Dominick Dunne's Power, Privilege, and Justice

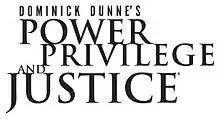

Dominick Dunne's Power, Privilege, and Justice is an American true crime television series that examines real-life cases of crime, passion, and greed involving privileged or famous people. The episodes were shown on truTV (formerly Court TV) and on Star TV in Canada as well as Zone Reality/CBS Reality in Europe and Bio. in Australia. The host of the show was Dominick Dunne. The series started in 2002 and ended in late 2009 with Dunne's death. Digital multicaster Justice Network currently shows reruns of the program.